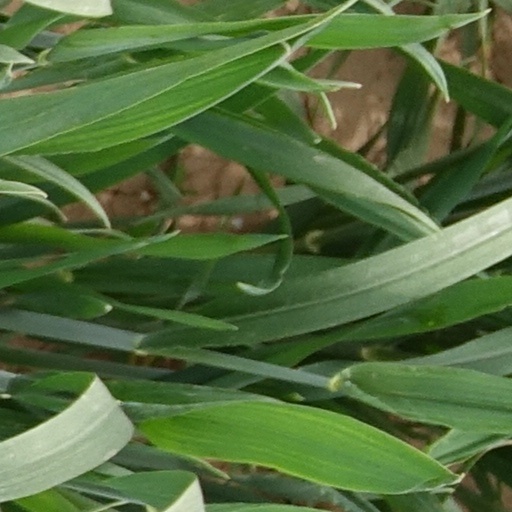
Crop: wheat